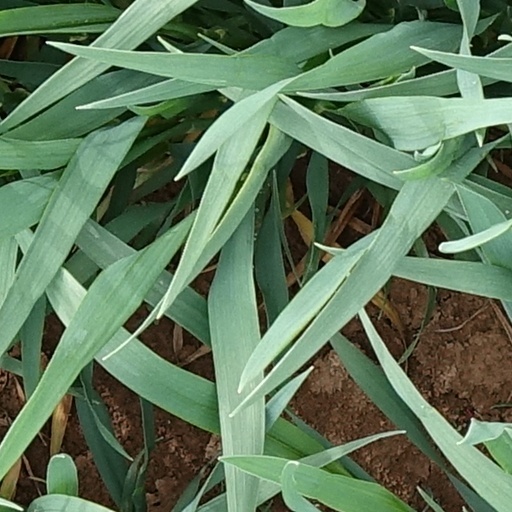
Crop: wheat